EL34

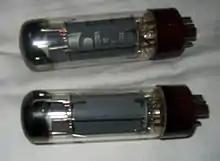
Matched EL34 vacuum tubes by Russian manufacturer Svetlana

While the EL34 is no longer made by Philips, it is currently manufactured by EkspoPUL in Saratov, Russia (Electro-Harmonix, Tung-Sol, Mullard and Genalex Gold Lion brands), JJ Electronic in Čadca, Slovakia and by Hengyang Electronics at former Foshan Nanhai Guiguang Electron Tube Factory in southern China, (Psvane and TAD brands).